Stéphane Tétreault

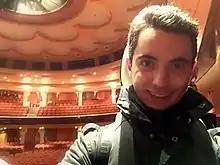
Stéphane Tétreault at the Brighton Dome after performing with the London Philharmonic Orchestra

Stéphane Tétreault (born 10 April 1993) is a Canadian cellist. He first made international headlines as the recipient of Bernard Greenhouse's cello, the 1707 "Countess of Stainlein Ex-Paganini" Stradivarius, loaned to him by Mrs. Jacqueline Desmarais and following her death, by her daughter Mrs. Sophie Desmarais.